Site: brandenburg
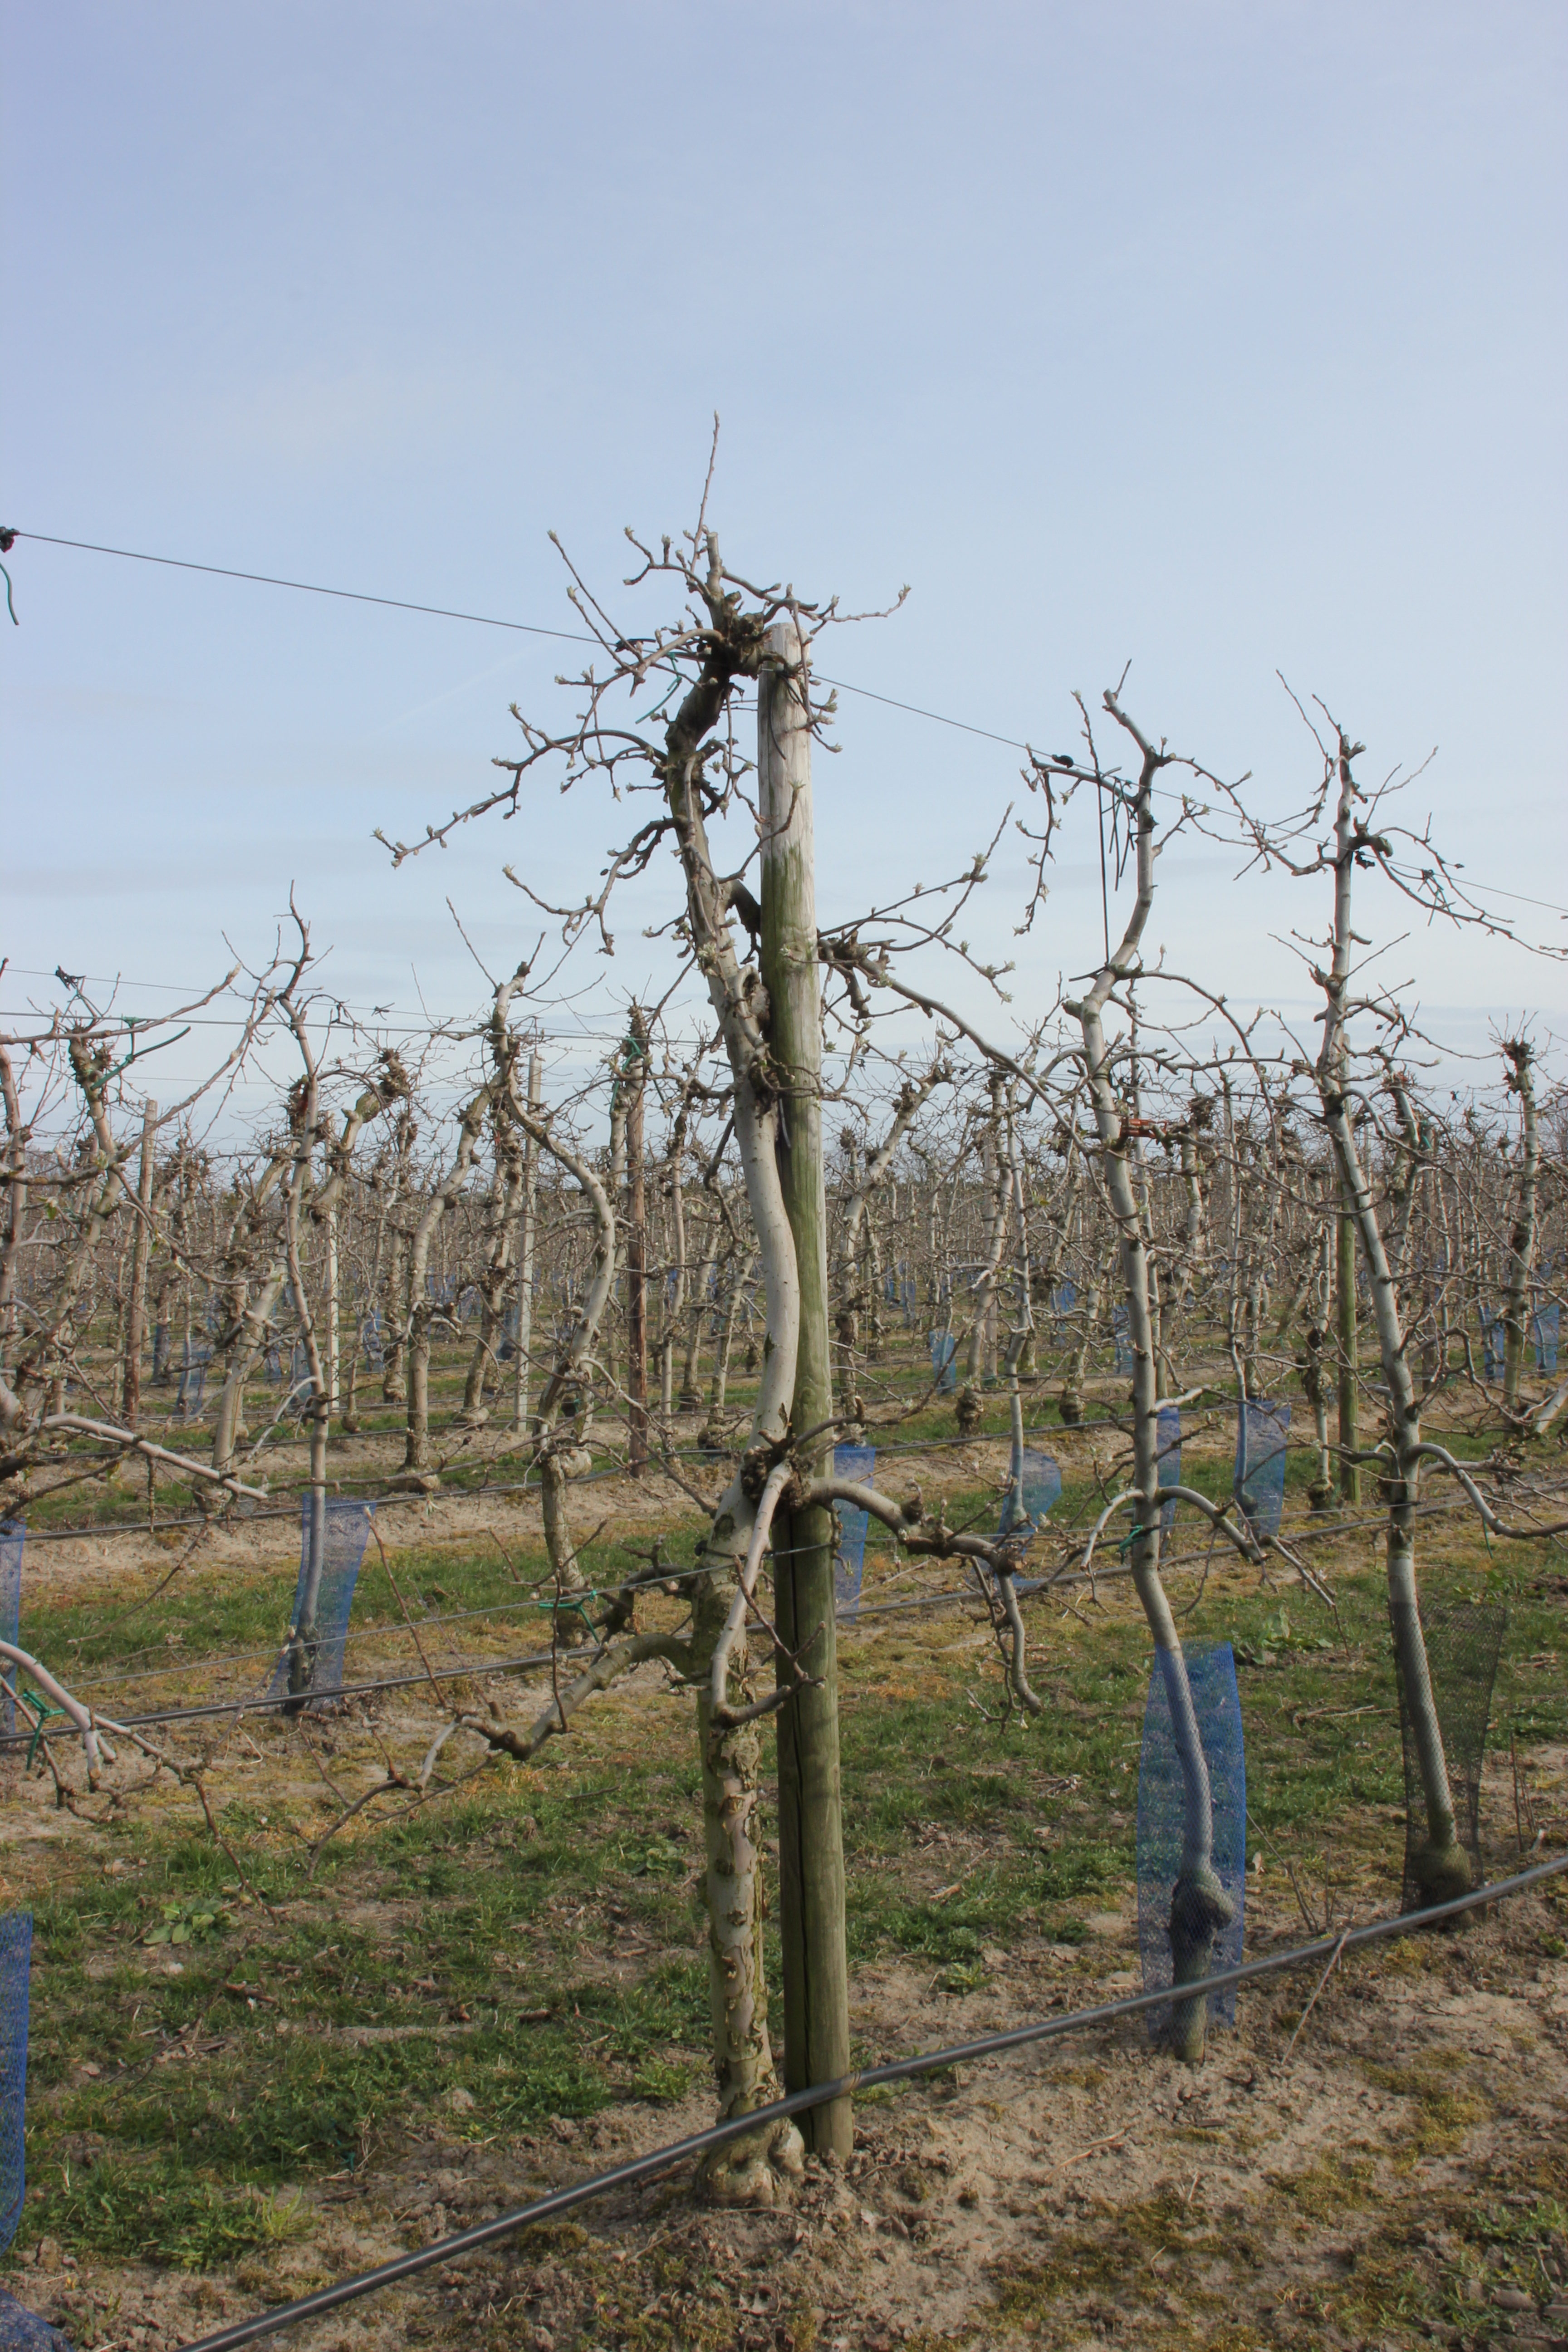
Growth stage (BBCH 54): Inflorescence emergence